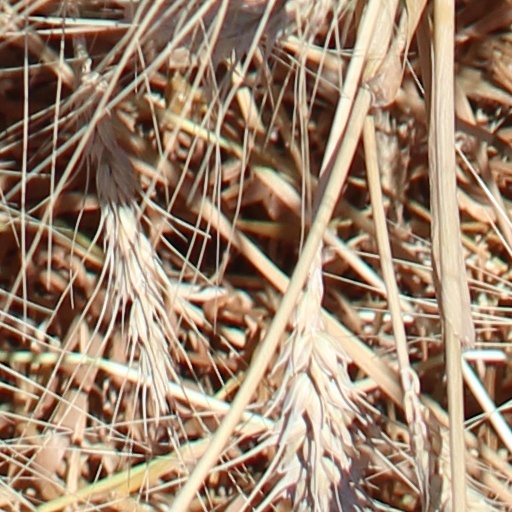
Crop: wheat